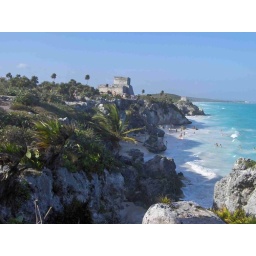
Tulum's castle above the Caribbean. It was a hell of a day, but. the beach was so handy...